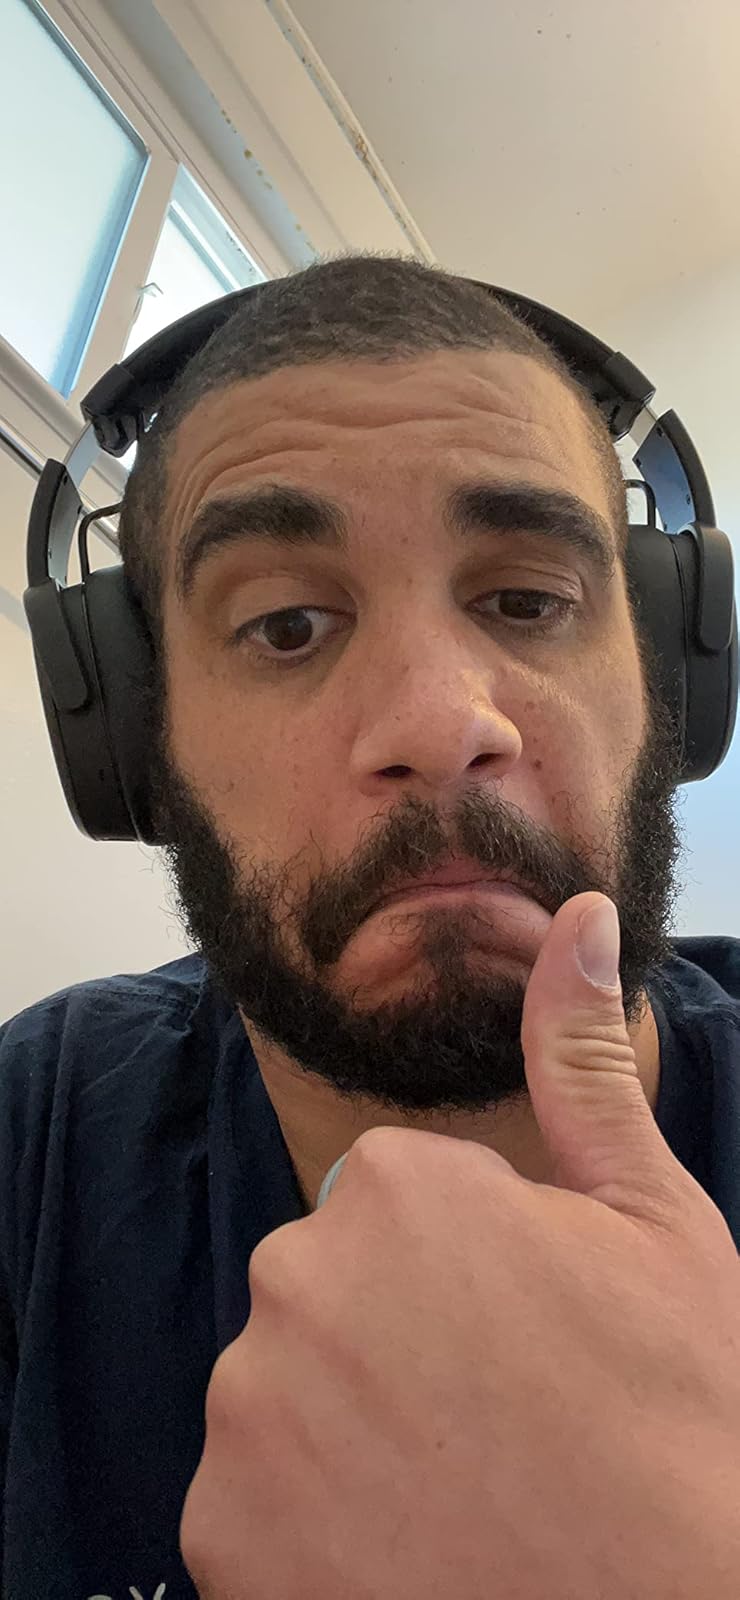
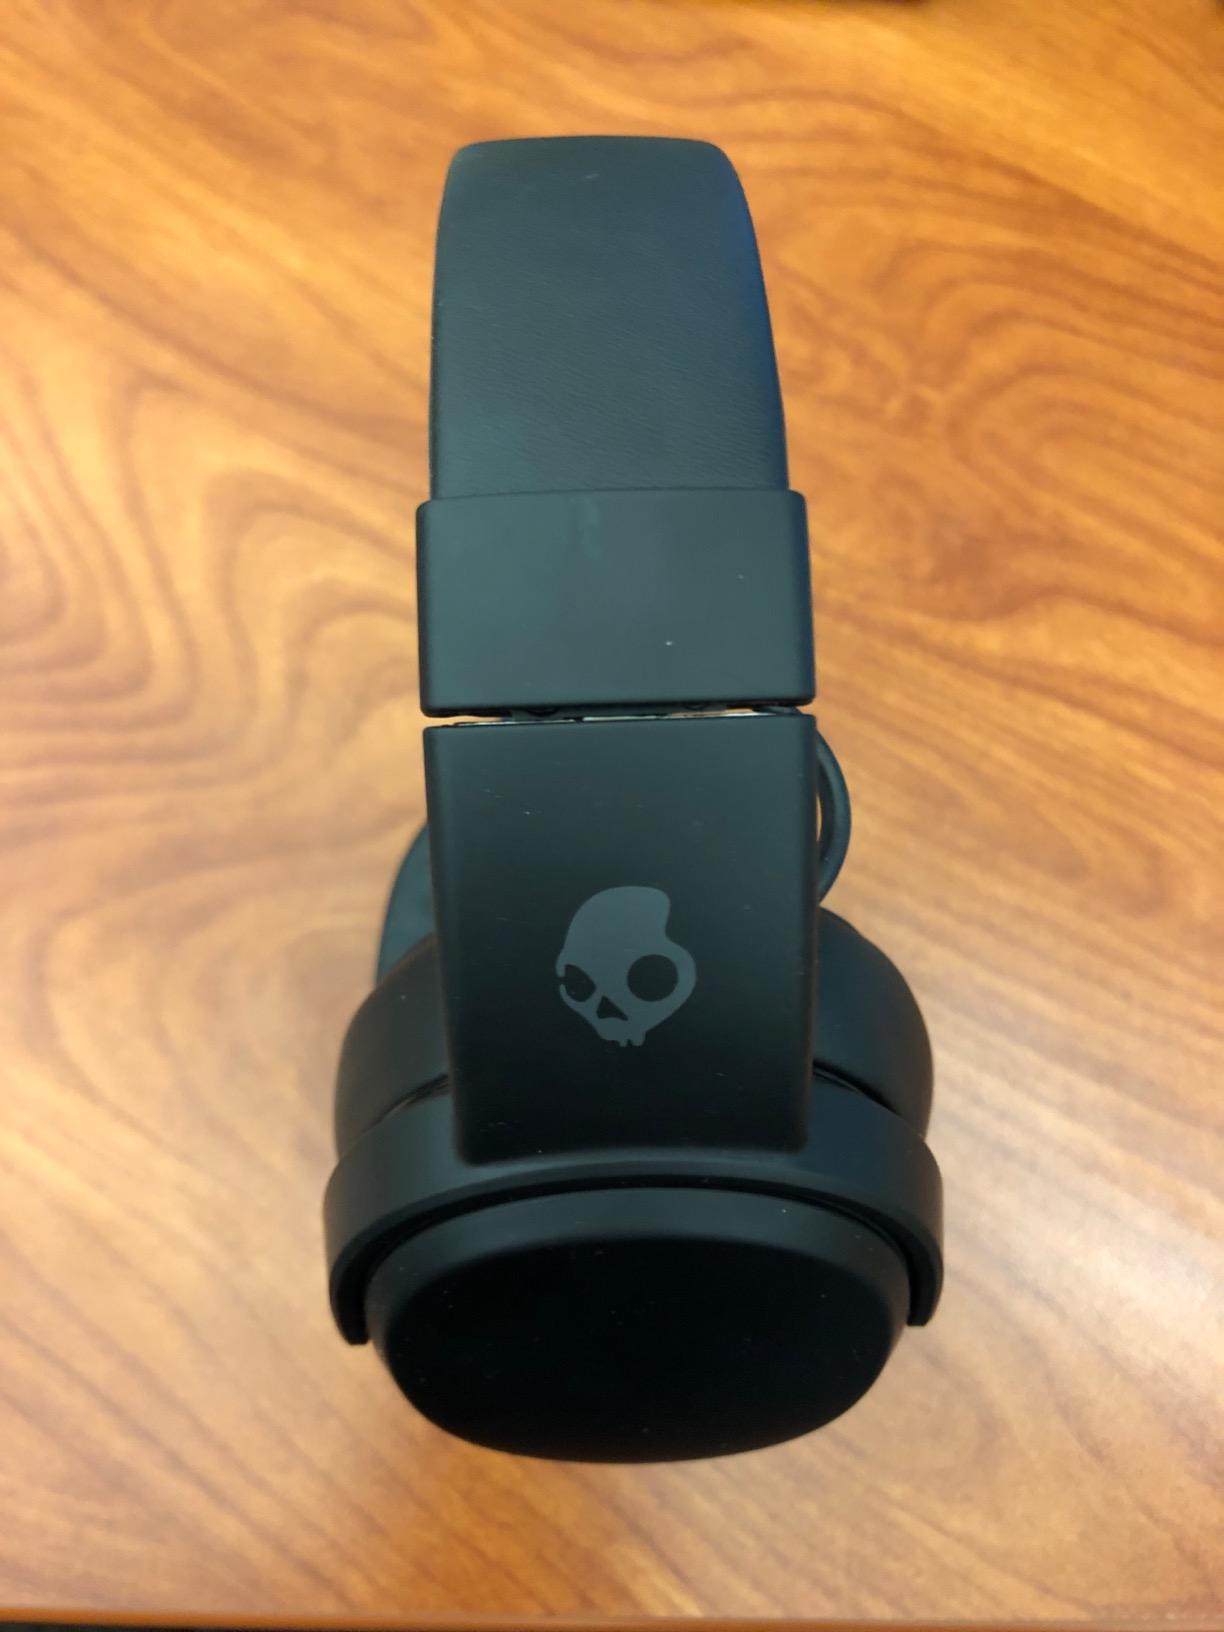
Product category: headphones
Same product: yes